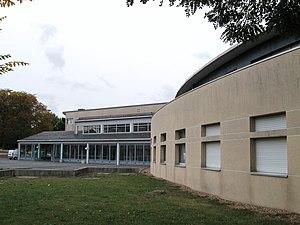
Lycée Maurice Genevoix, Ingré, Loiret, France
Cette page présente la liste des lycées du département français du Loiret.
Ingré est une commune française située dans le département du Loiret, en région Centre-Val de Loire.